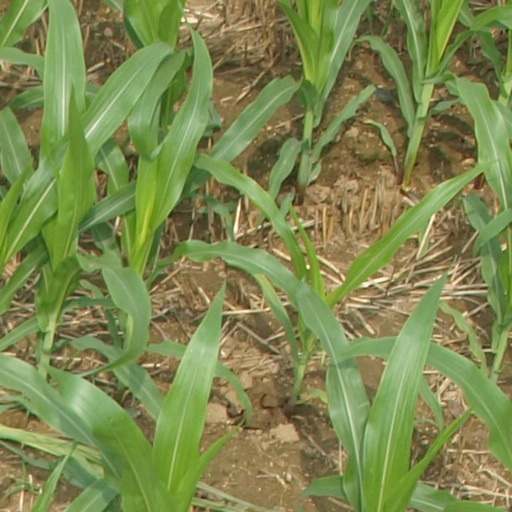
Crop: maize; corn